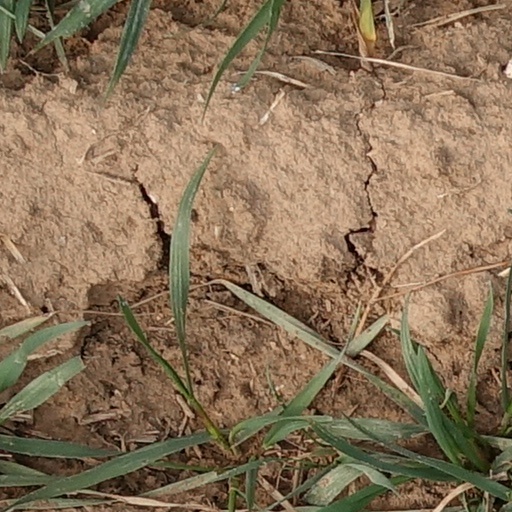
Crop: wheat